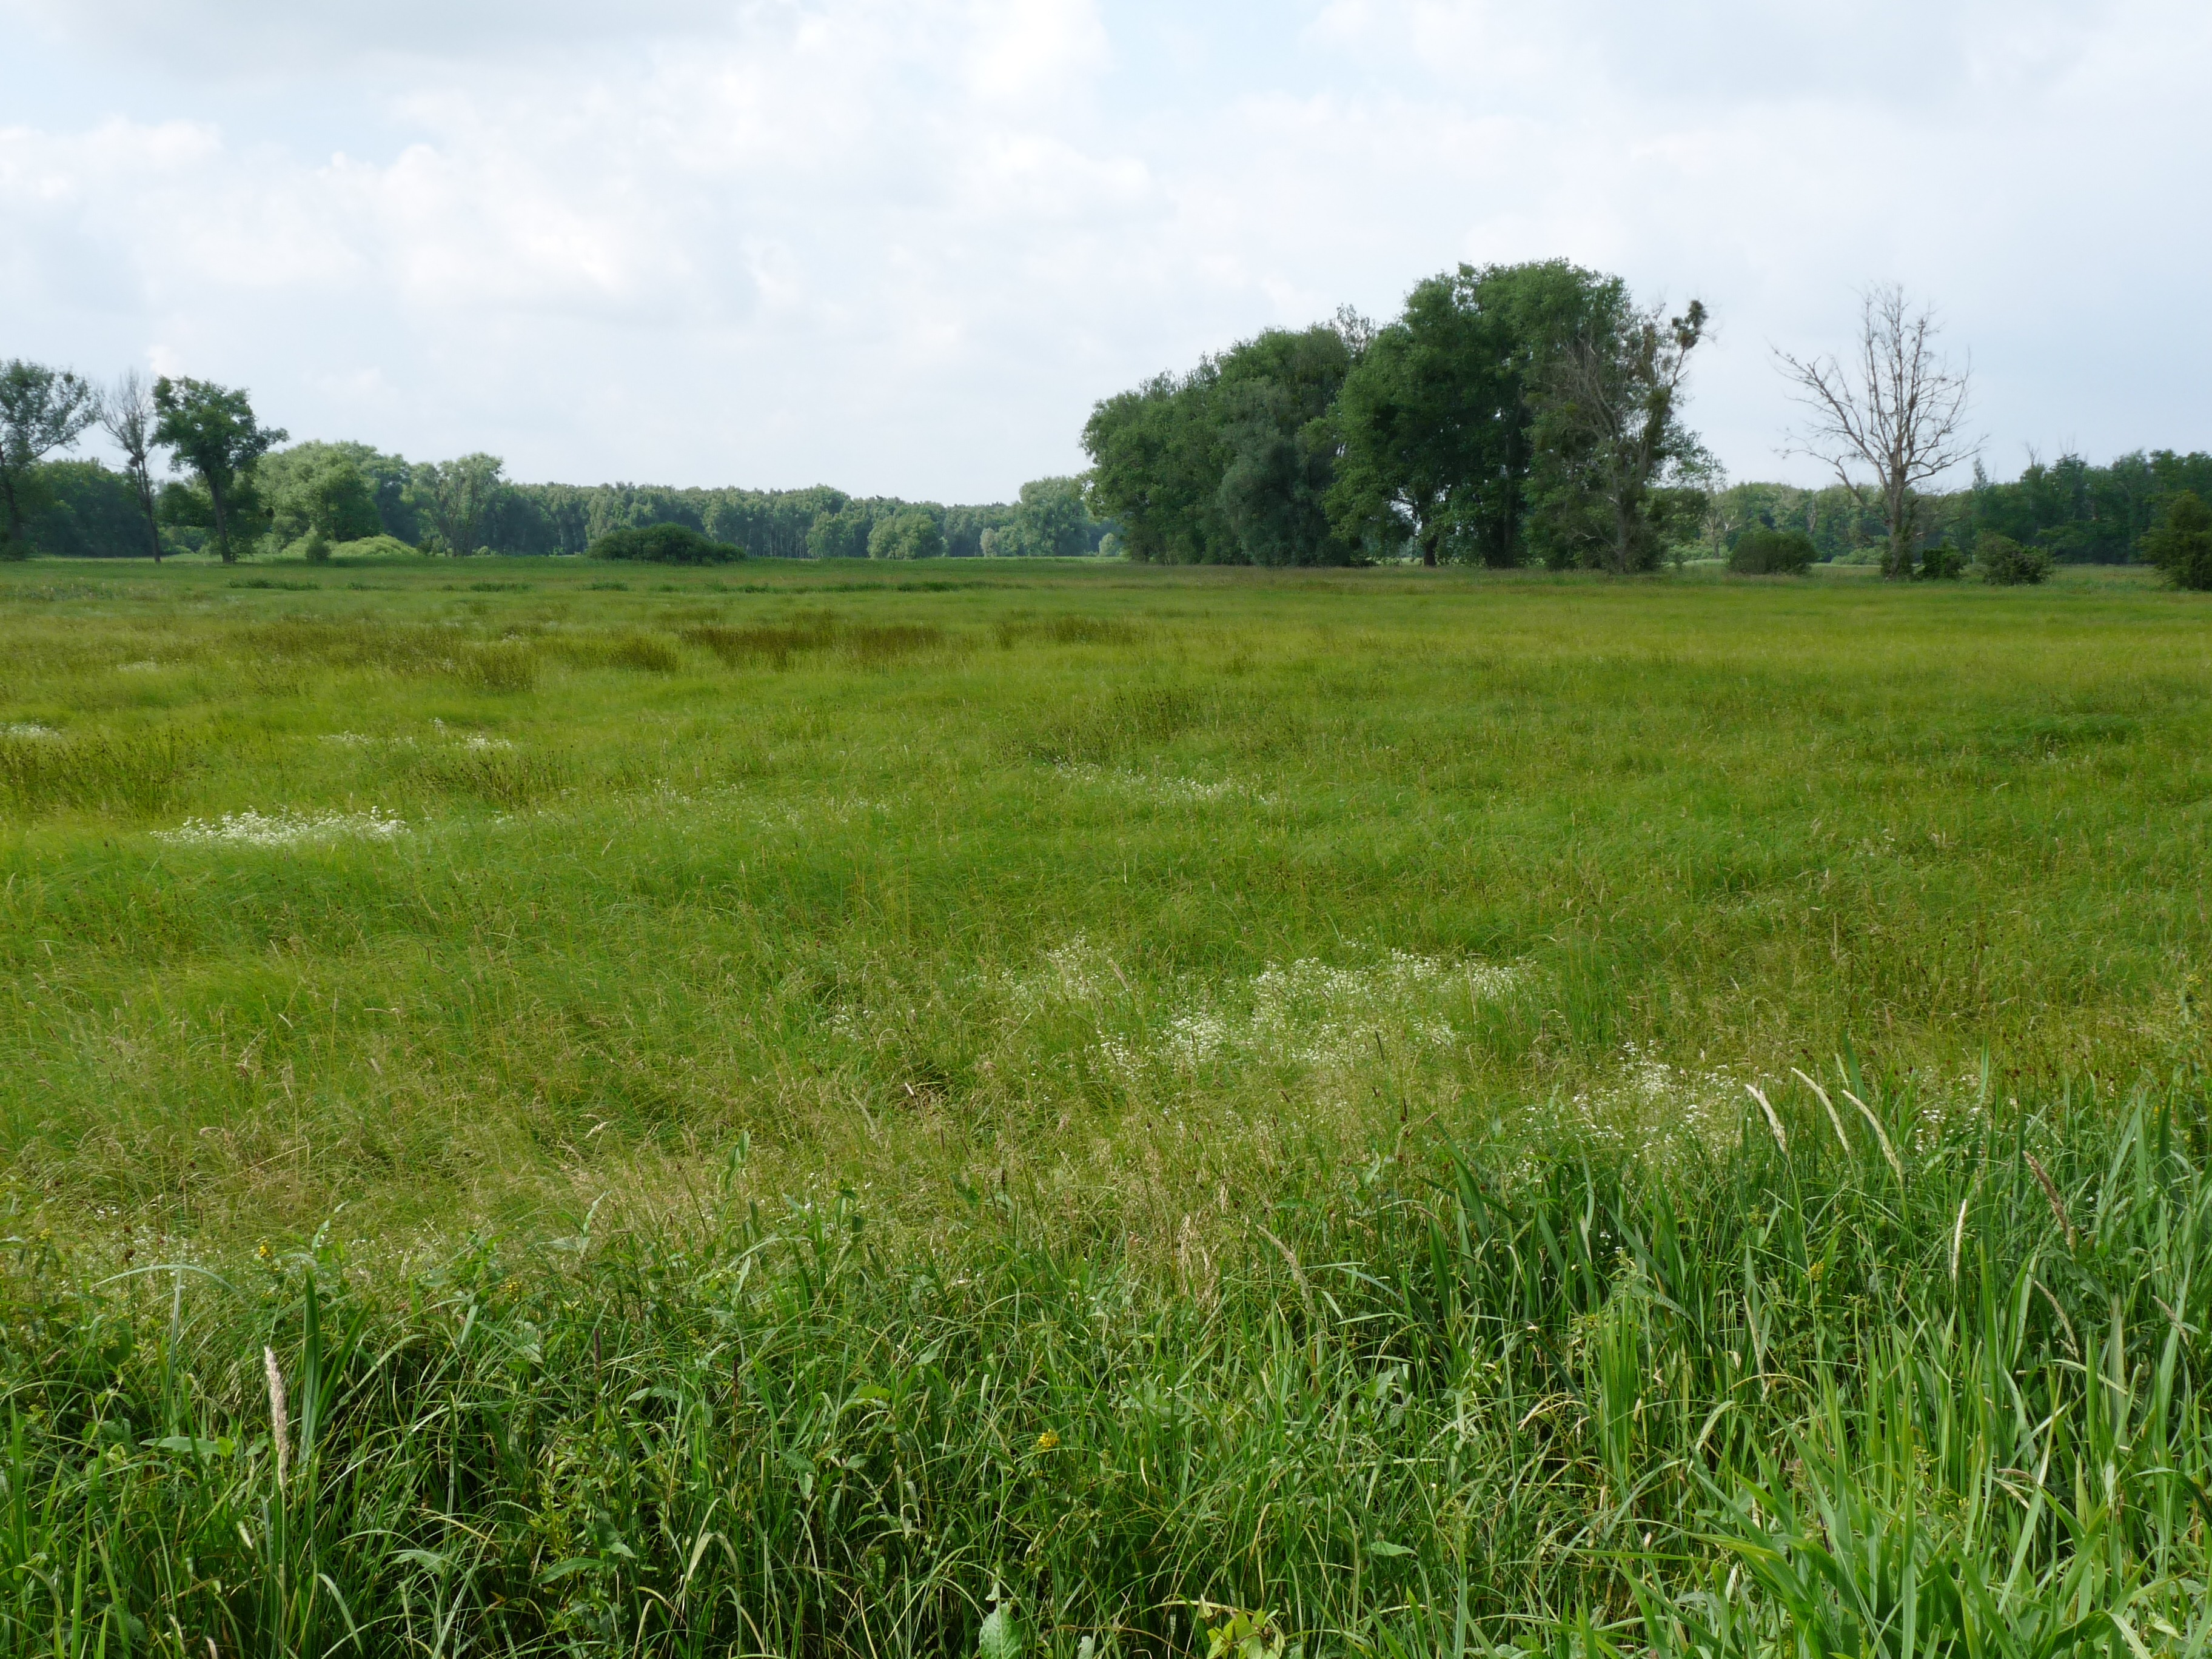
nature, grass, marsh, field, farm, lawn, meadow, prairie, reed, green, pasture, soil, agriculture, plain, trees, moor, grassland, wetland, flat, habitat, moist, ecosystem, nature conservation, lower saxony, steppe, rural area, paddy field, wolfsburg, natural environment, geographical feature, grass family, land lot